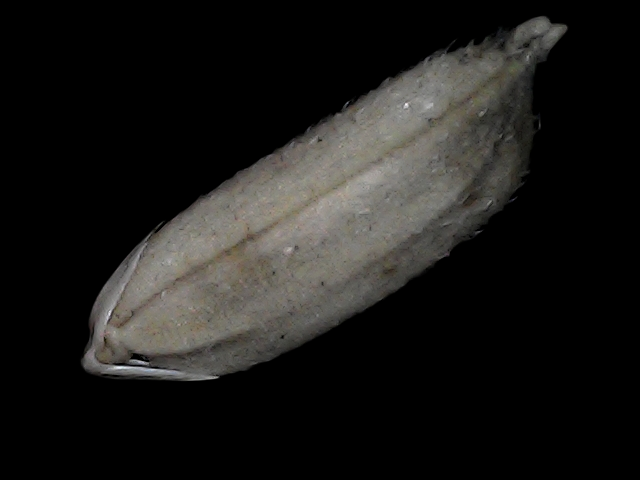
Rice variety: Bd79